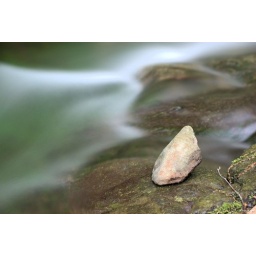
A retreating wave of water reveals a rock along the Cliff Walk in Newport, Rhode Island